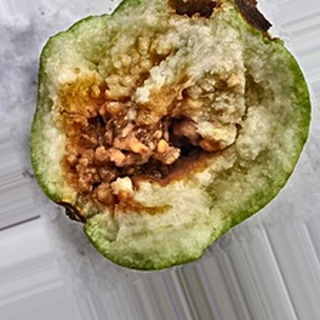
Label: guava_fruit_fly